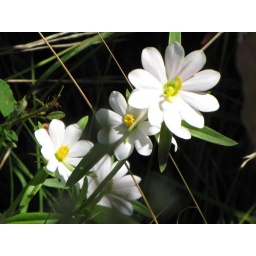
White form of this plant found near the pink plants under the power line in Sequatchie Co.